Seven Years of Night

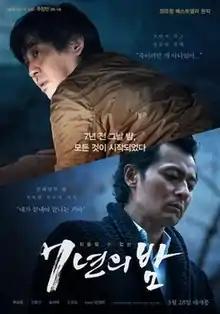
Theatrical release poster

Seven Years of Night is a 2018 South Korean action drama film directed by Choo Chang-min, starring Ryu Seung-ryong, Jang Dong-gun, Song Sae-byeok and Go Kyung-pyo. The film is based on Jung Yoo-jung's novel of the same name. It was released on March 28, 2018.